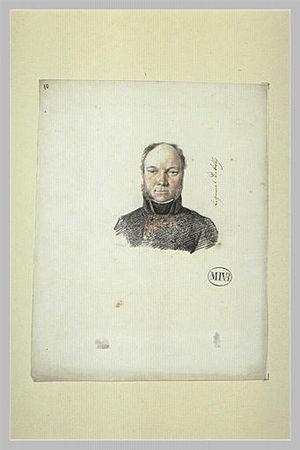
Jacques Louis François de Tilly, alias Jacques Charles Tilly, désigné à tort Delaistre Tilly, né le 2 février 1759 à Vernon, mort le 10 janvier 1822 à Paris, est un général français de la Révolution et de l’Empire.
Mathieu-Ignace Van Brée est un peintre, sculpteur et architecte belge.